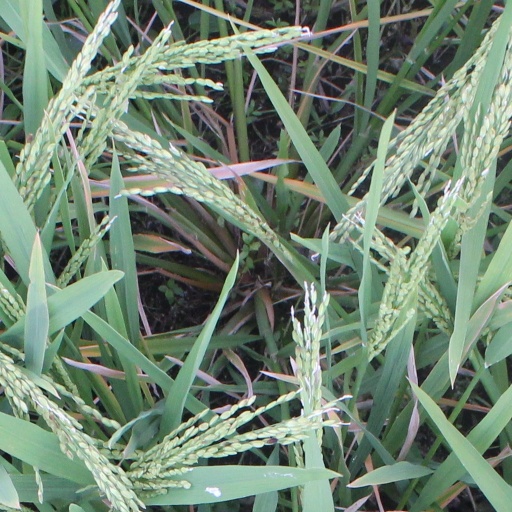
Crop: rice